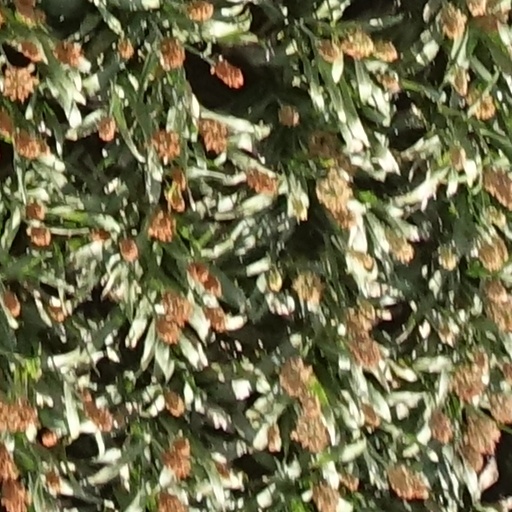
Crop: sorghum